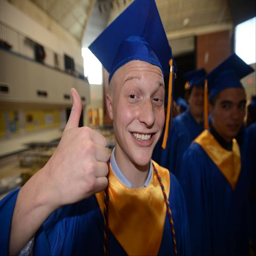
images from the graduation ceremony .